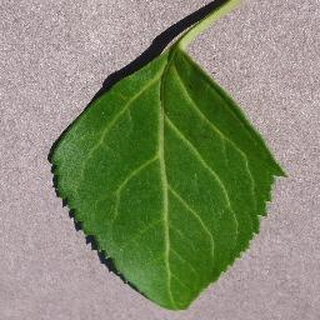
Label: healthy_cherry